Hayden McLean

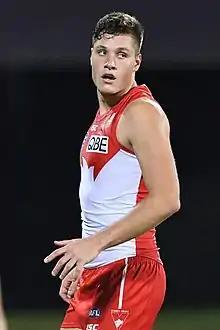
McLean in 2019 playing for Sydney in the NEAFL

Hayden McLean (born 20 January 1999) is an Australian rules footballer playing for in the Australian Football League (AFL). A 1.98-metre tall who can play as a ruckman or key forward, McLean began his career in the TAC Cup before a season in the Victorian Football League (VFL). He was recruited by Sydney on the eve of the 2019 season as a pre-season supplemental selection, and made his AFL debut later that year.